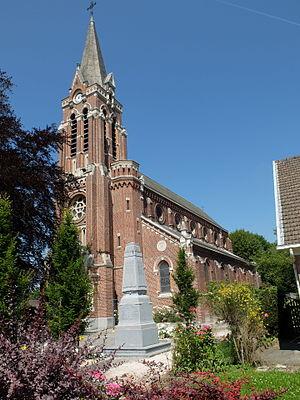
Vue de l'église Saint-Ranulphe et du monument aux morts de Lauwin-Planque.
Lauwin-Planque est une commune française, située dans le département du Nord en région Hauts-de-France.